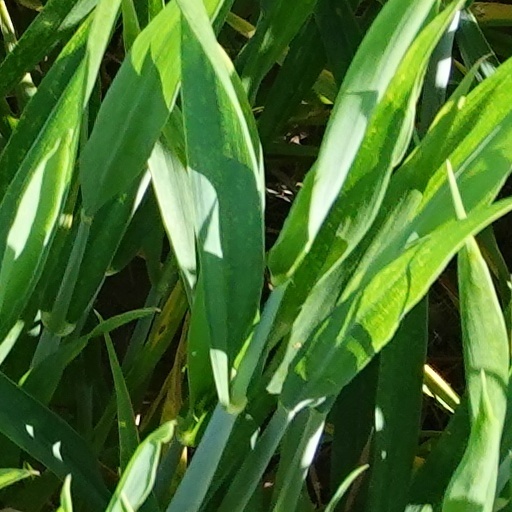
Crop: wheat